Sky position (RA, Dec in degrees): 14.571, 0.3671
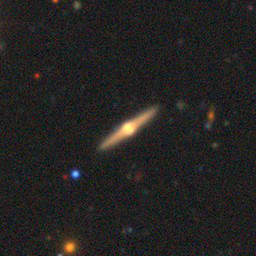
Galaxy morphology: Edge-on Galaxies with Bulge